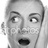
Emotion: surprise